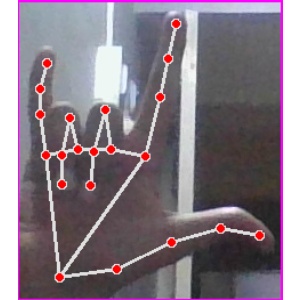
अक्षर: व